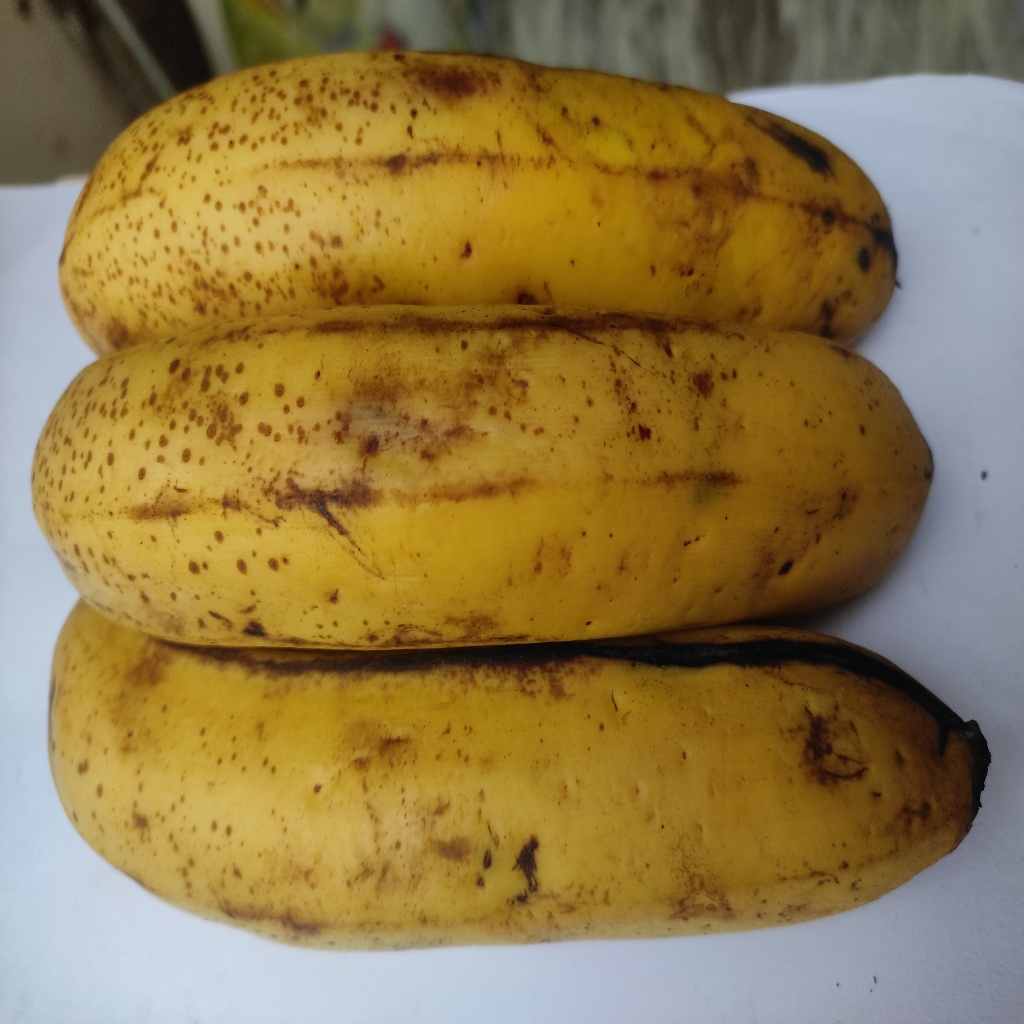
Crop: banana
Quality class: Class_B